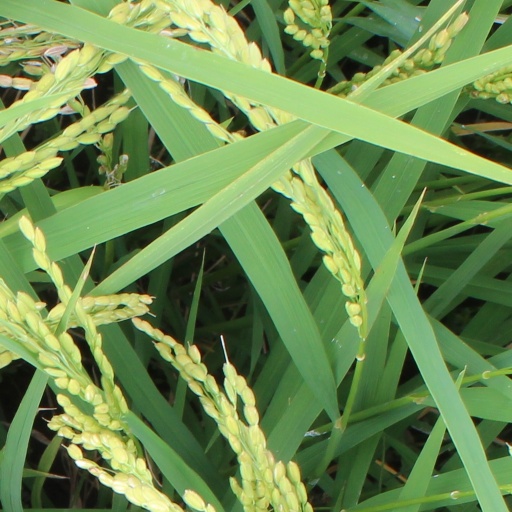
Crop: rice